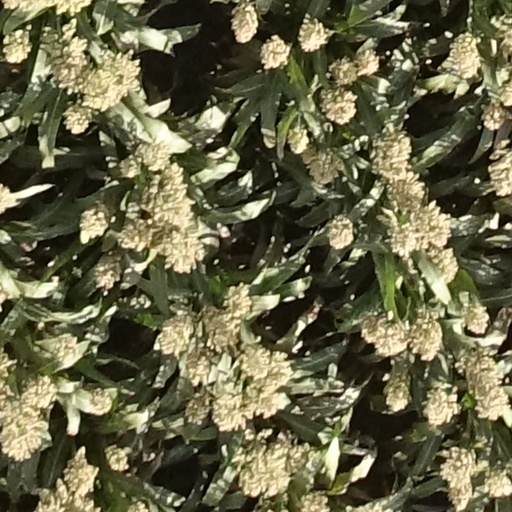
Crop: sorghum